Marengo (CDP), Wisconsin

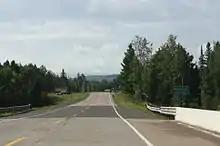
Sign on WIS13

Marengo is an unincorporated census-designated place located in the town of White River, Ashland County, Wisconsin, United States. Marengo is located on Wisconsin Highway 13 northwest of Mellen. Marengo had a post office, which closed on June 27, 2009. At the 2020 census, its population was 148, up from 111 at the 2010 census. Bus service to the community is provided by Bay Area Rural Transit.